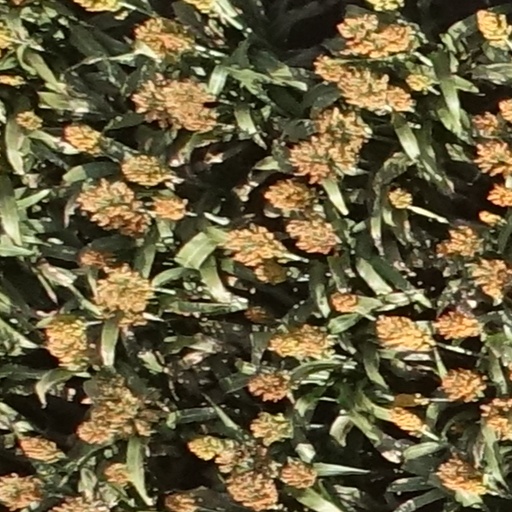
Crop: sorghum